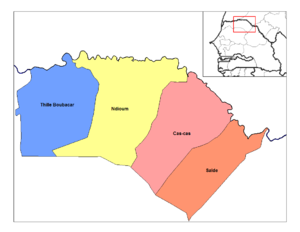
Carte des arrondissements du département de Podor au Sénégal.
Les arrondissements du Sénégal sont des subdivisions administratives des départements du Sénégal, eux-mêmes coiffés par les régions. Ils sont au nombre de 133 depuis les nouvelles créations de 2008.